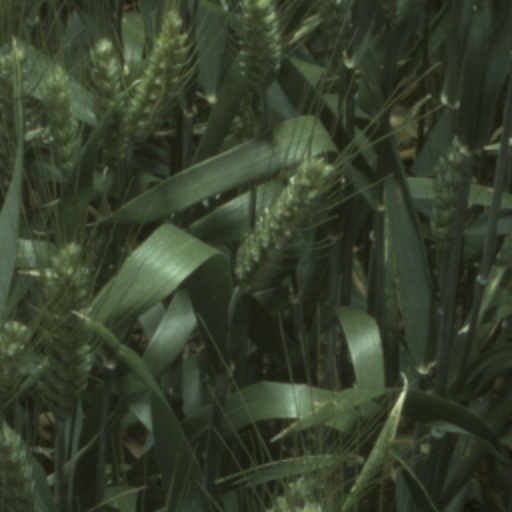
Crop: wheat